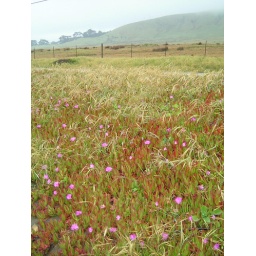
pink flowers in the rain